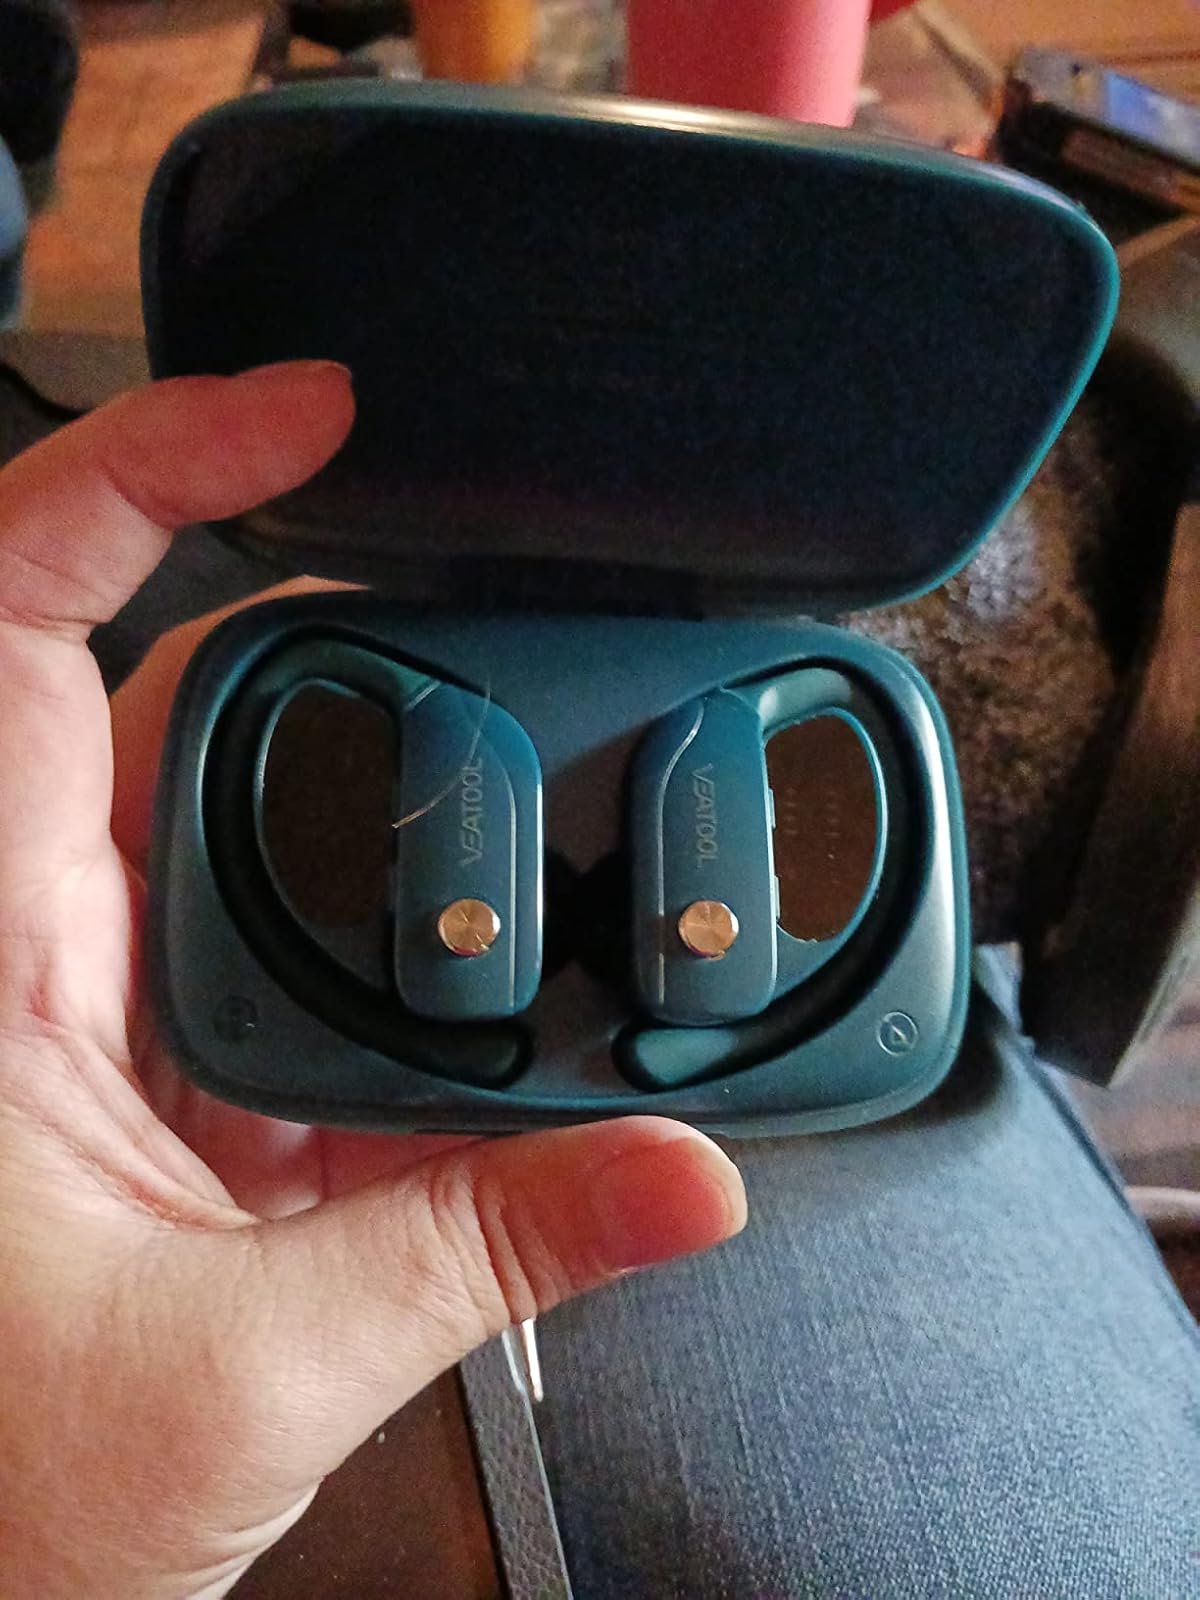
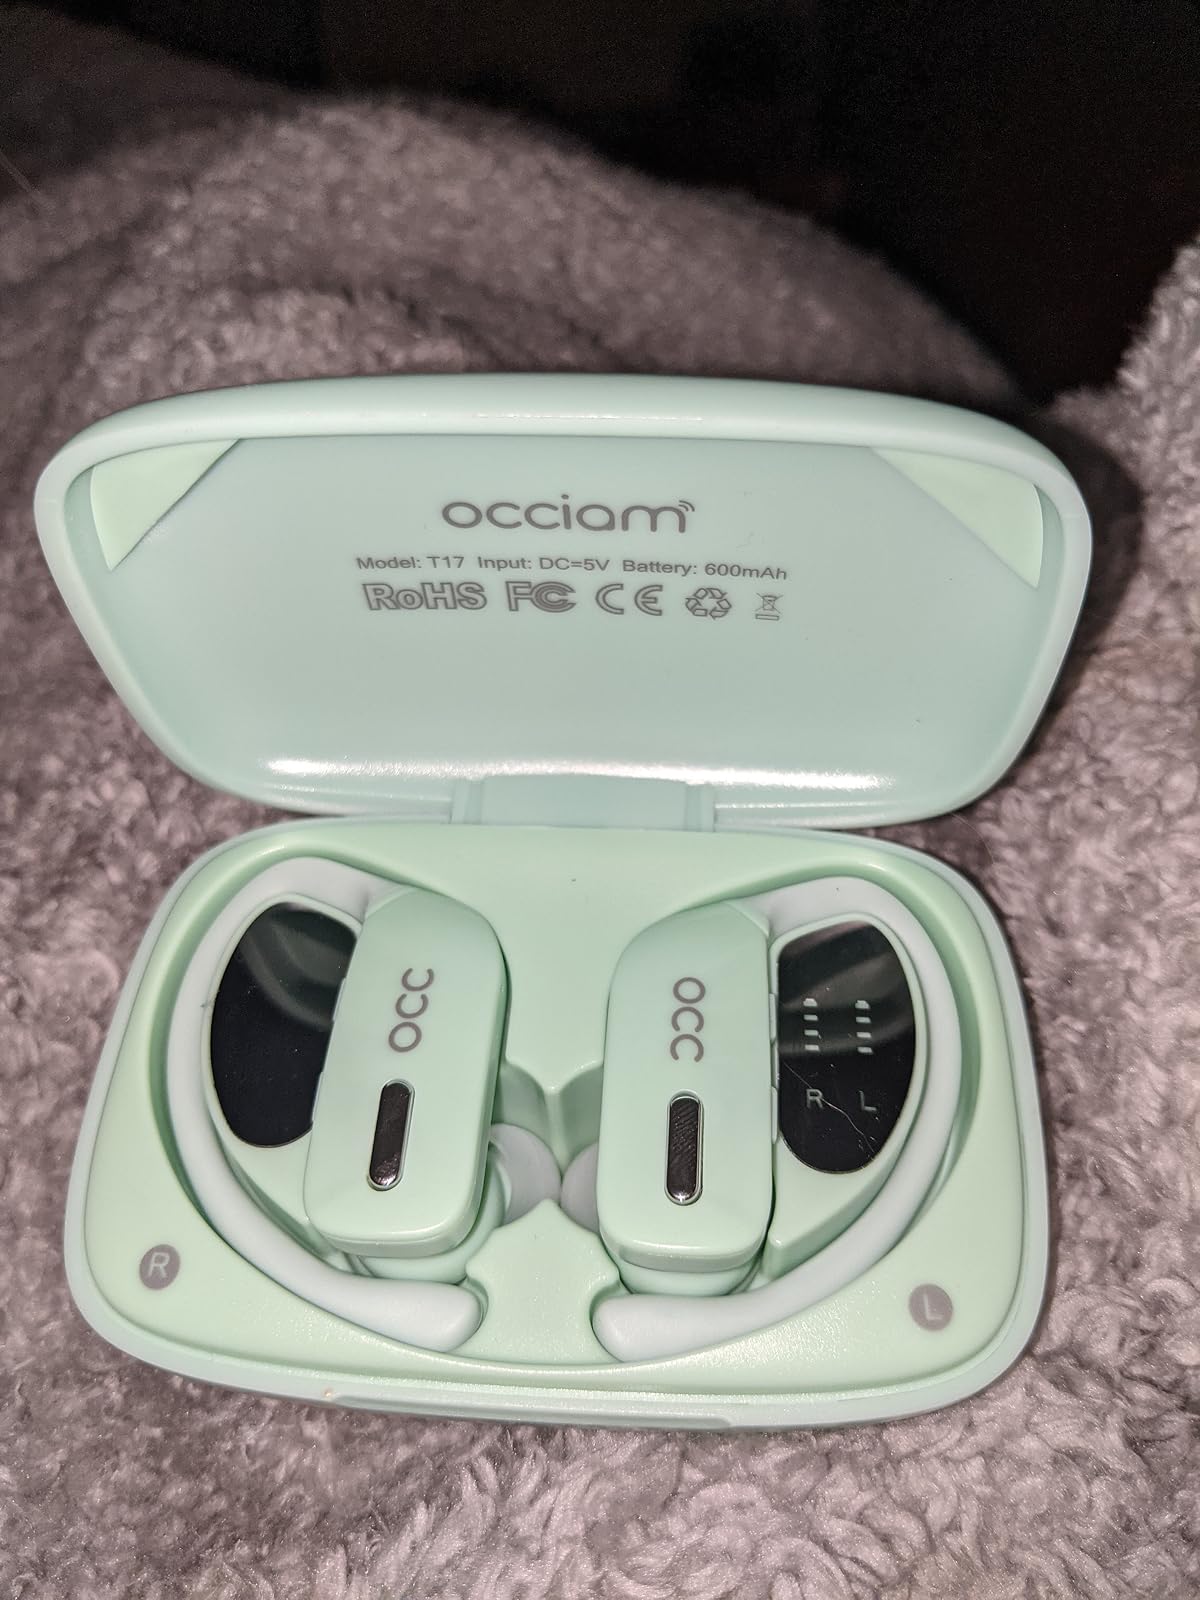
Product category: earbuds
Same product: no